Prehistoric art

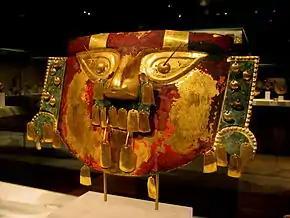
Sicán funerary mask, Metropolitan Museum

In the north of Peru, the Moche culture dominated during this time. Also known as "Mochica" or "Early Chimú", this warlike culture dominated the area until about 500 CE, apparently using conquest to gain access to critical resources along the desert coast: arable land and water. Moche art is again notably distinctive, expressive and dynamic in a way that many other Andean cultures were not. Knowledge of the period has been notably expanded by finds like the pristine royal tombs at Sipán.